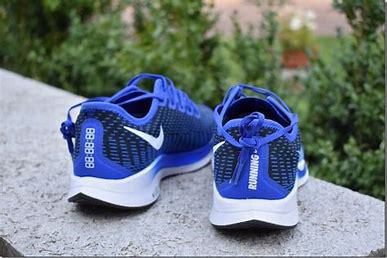
Brand: Nike
Model: Pegasus 2